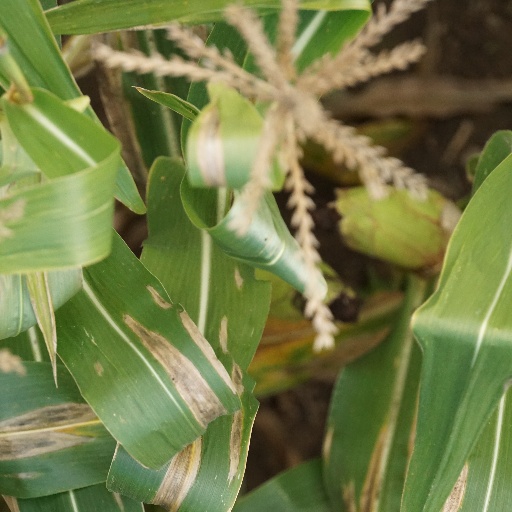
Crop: maize; corn